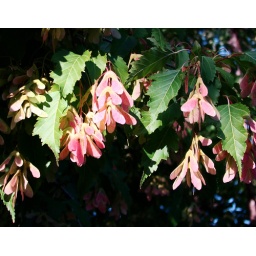
This is the true colour of my maple tree in my yard , the pink is amazing